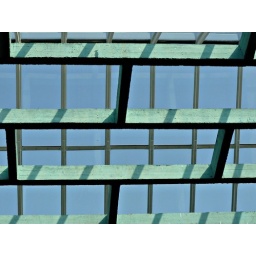
106/365 not a plane in the sky